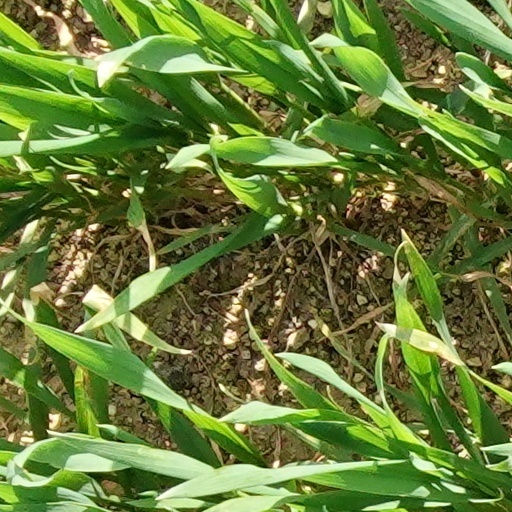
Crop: wheat